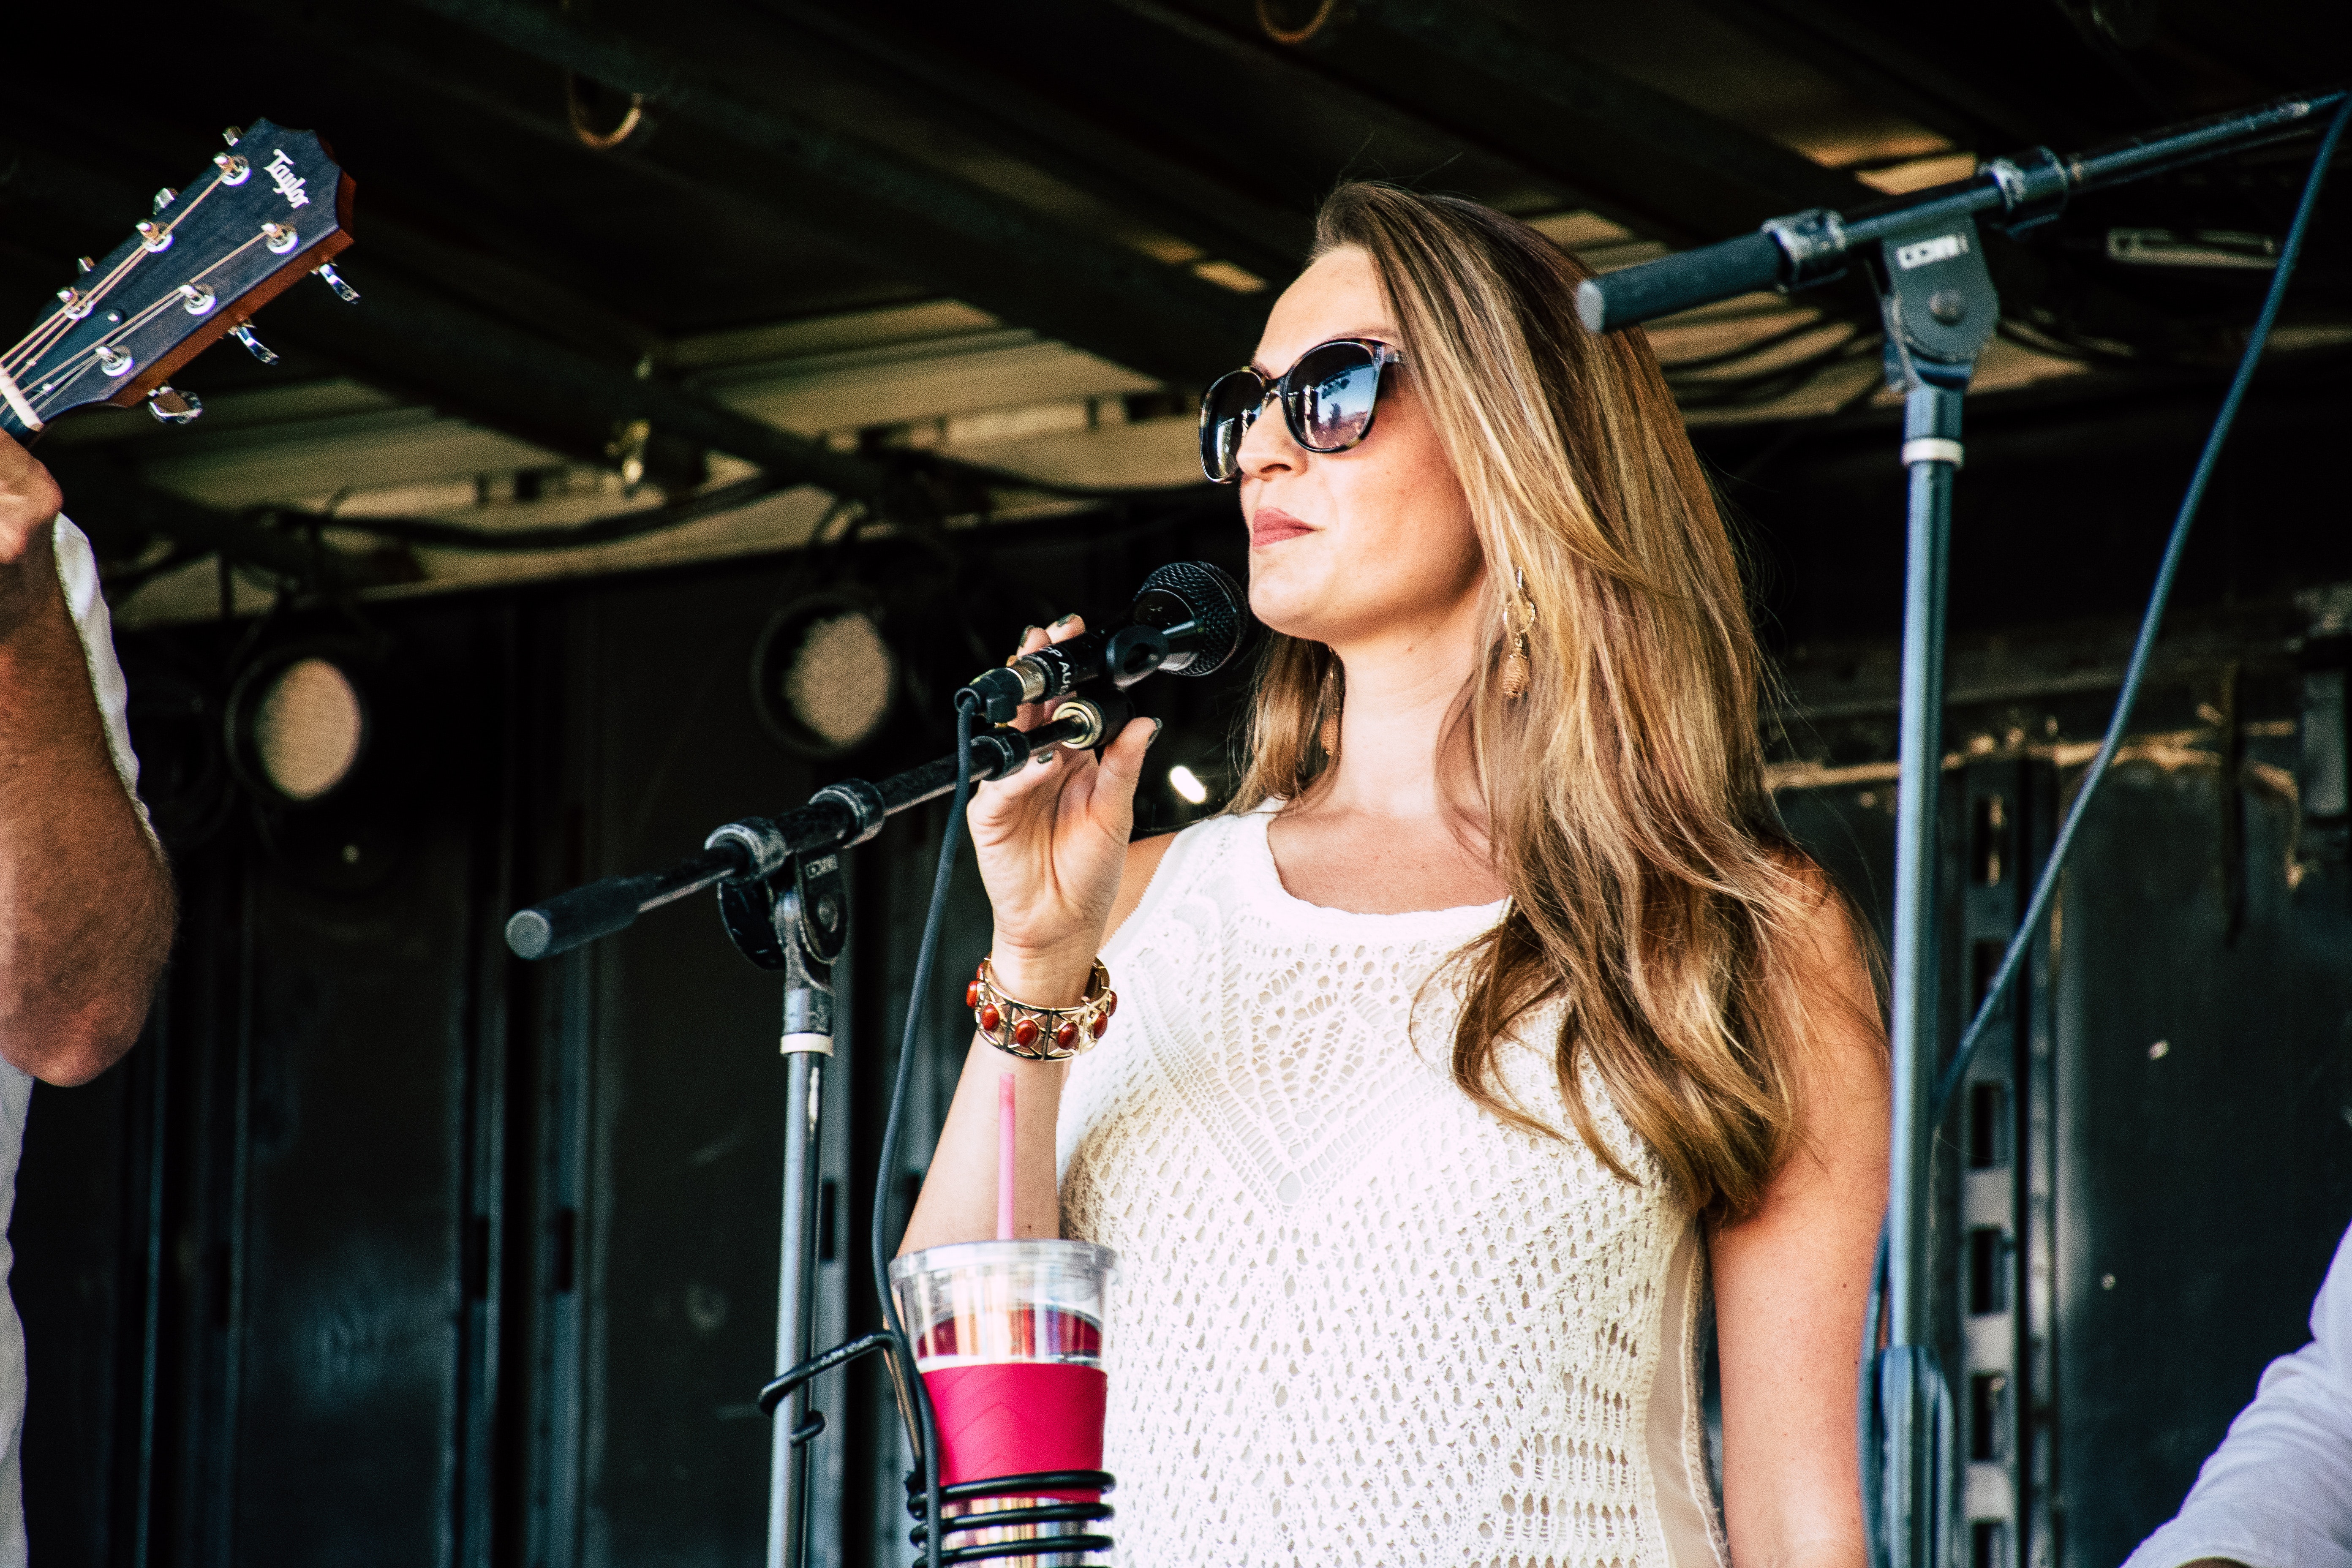
musician, singer, singing, microphone, music, eyewear, fashion, performance, music artist, girl, audio, vision care, event, stage, pop music, sunglasses